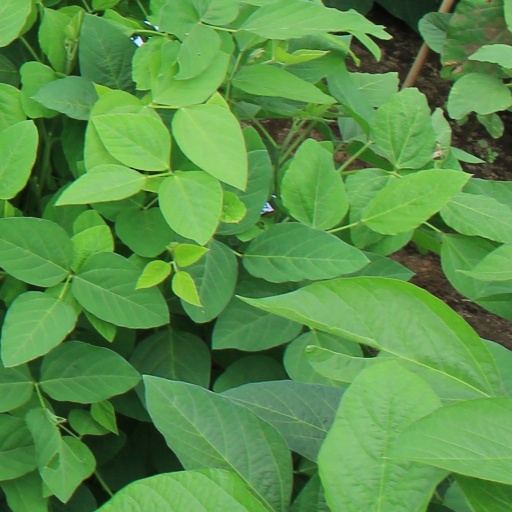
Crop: soybean